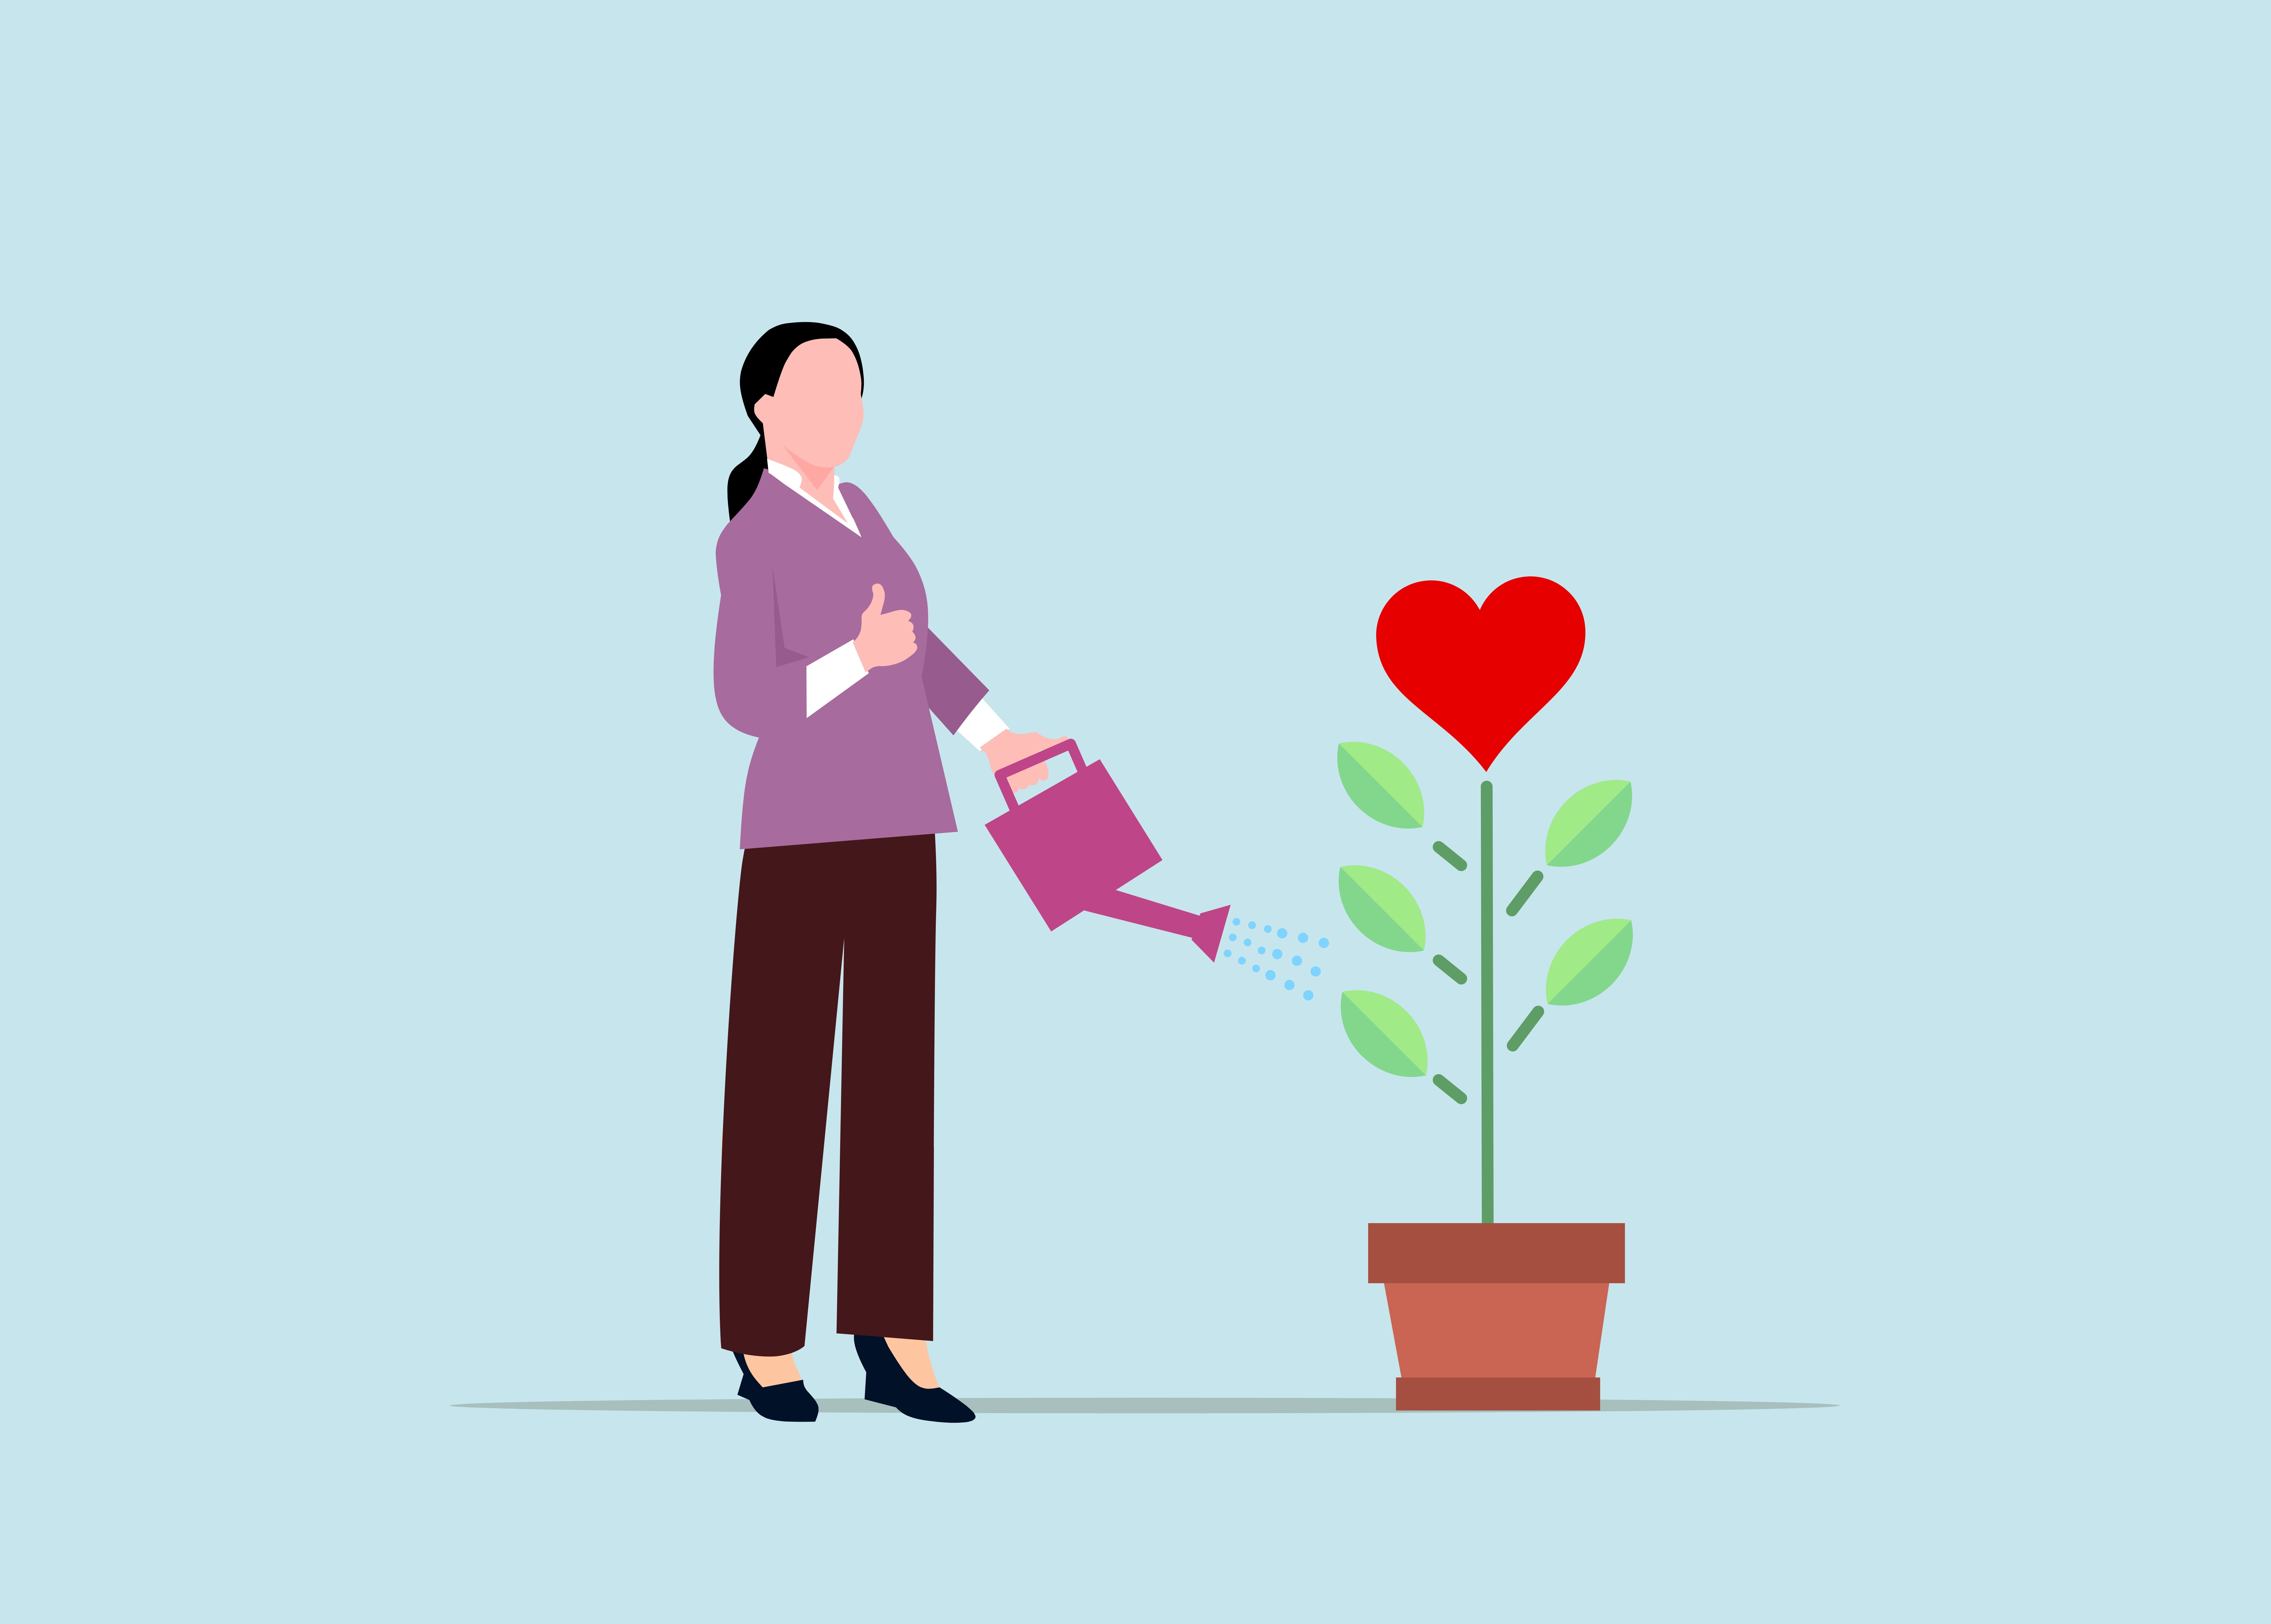
love, care, Feeling's, emotions, heart, psychology, concept, emotional intelligence, woman, watering, growing, planet, cartoon, support, caring, emotional, flowerpot, gesture, art, font, happy, sharing, event, magenta, greeting, People in nature, plant, graphics, illustration, grass, conversation, formal wear, job, graphic design, coquelicot, clip art